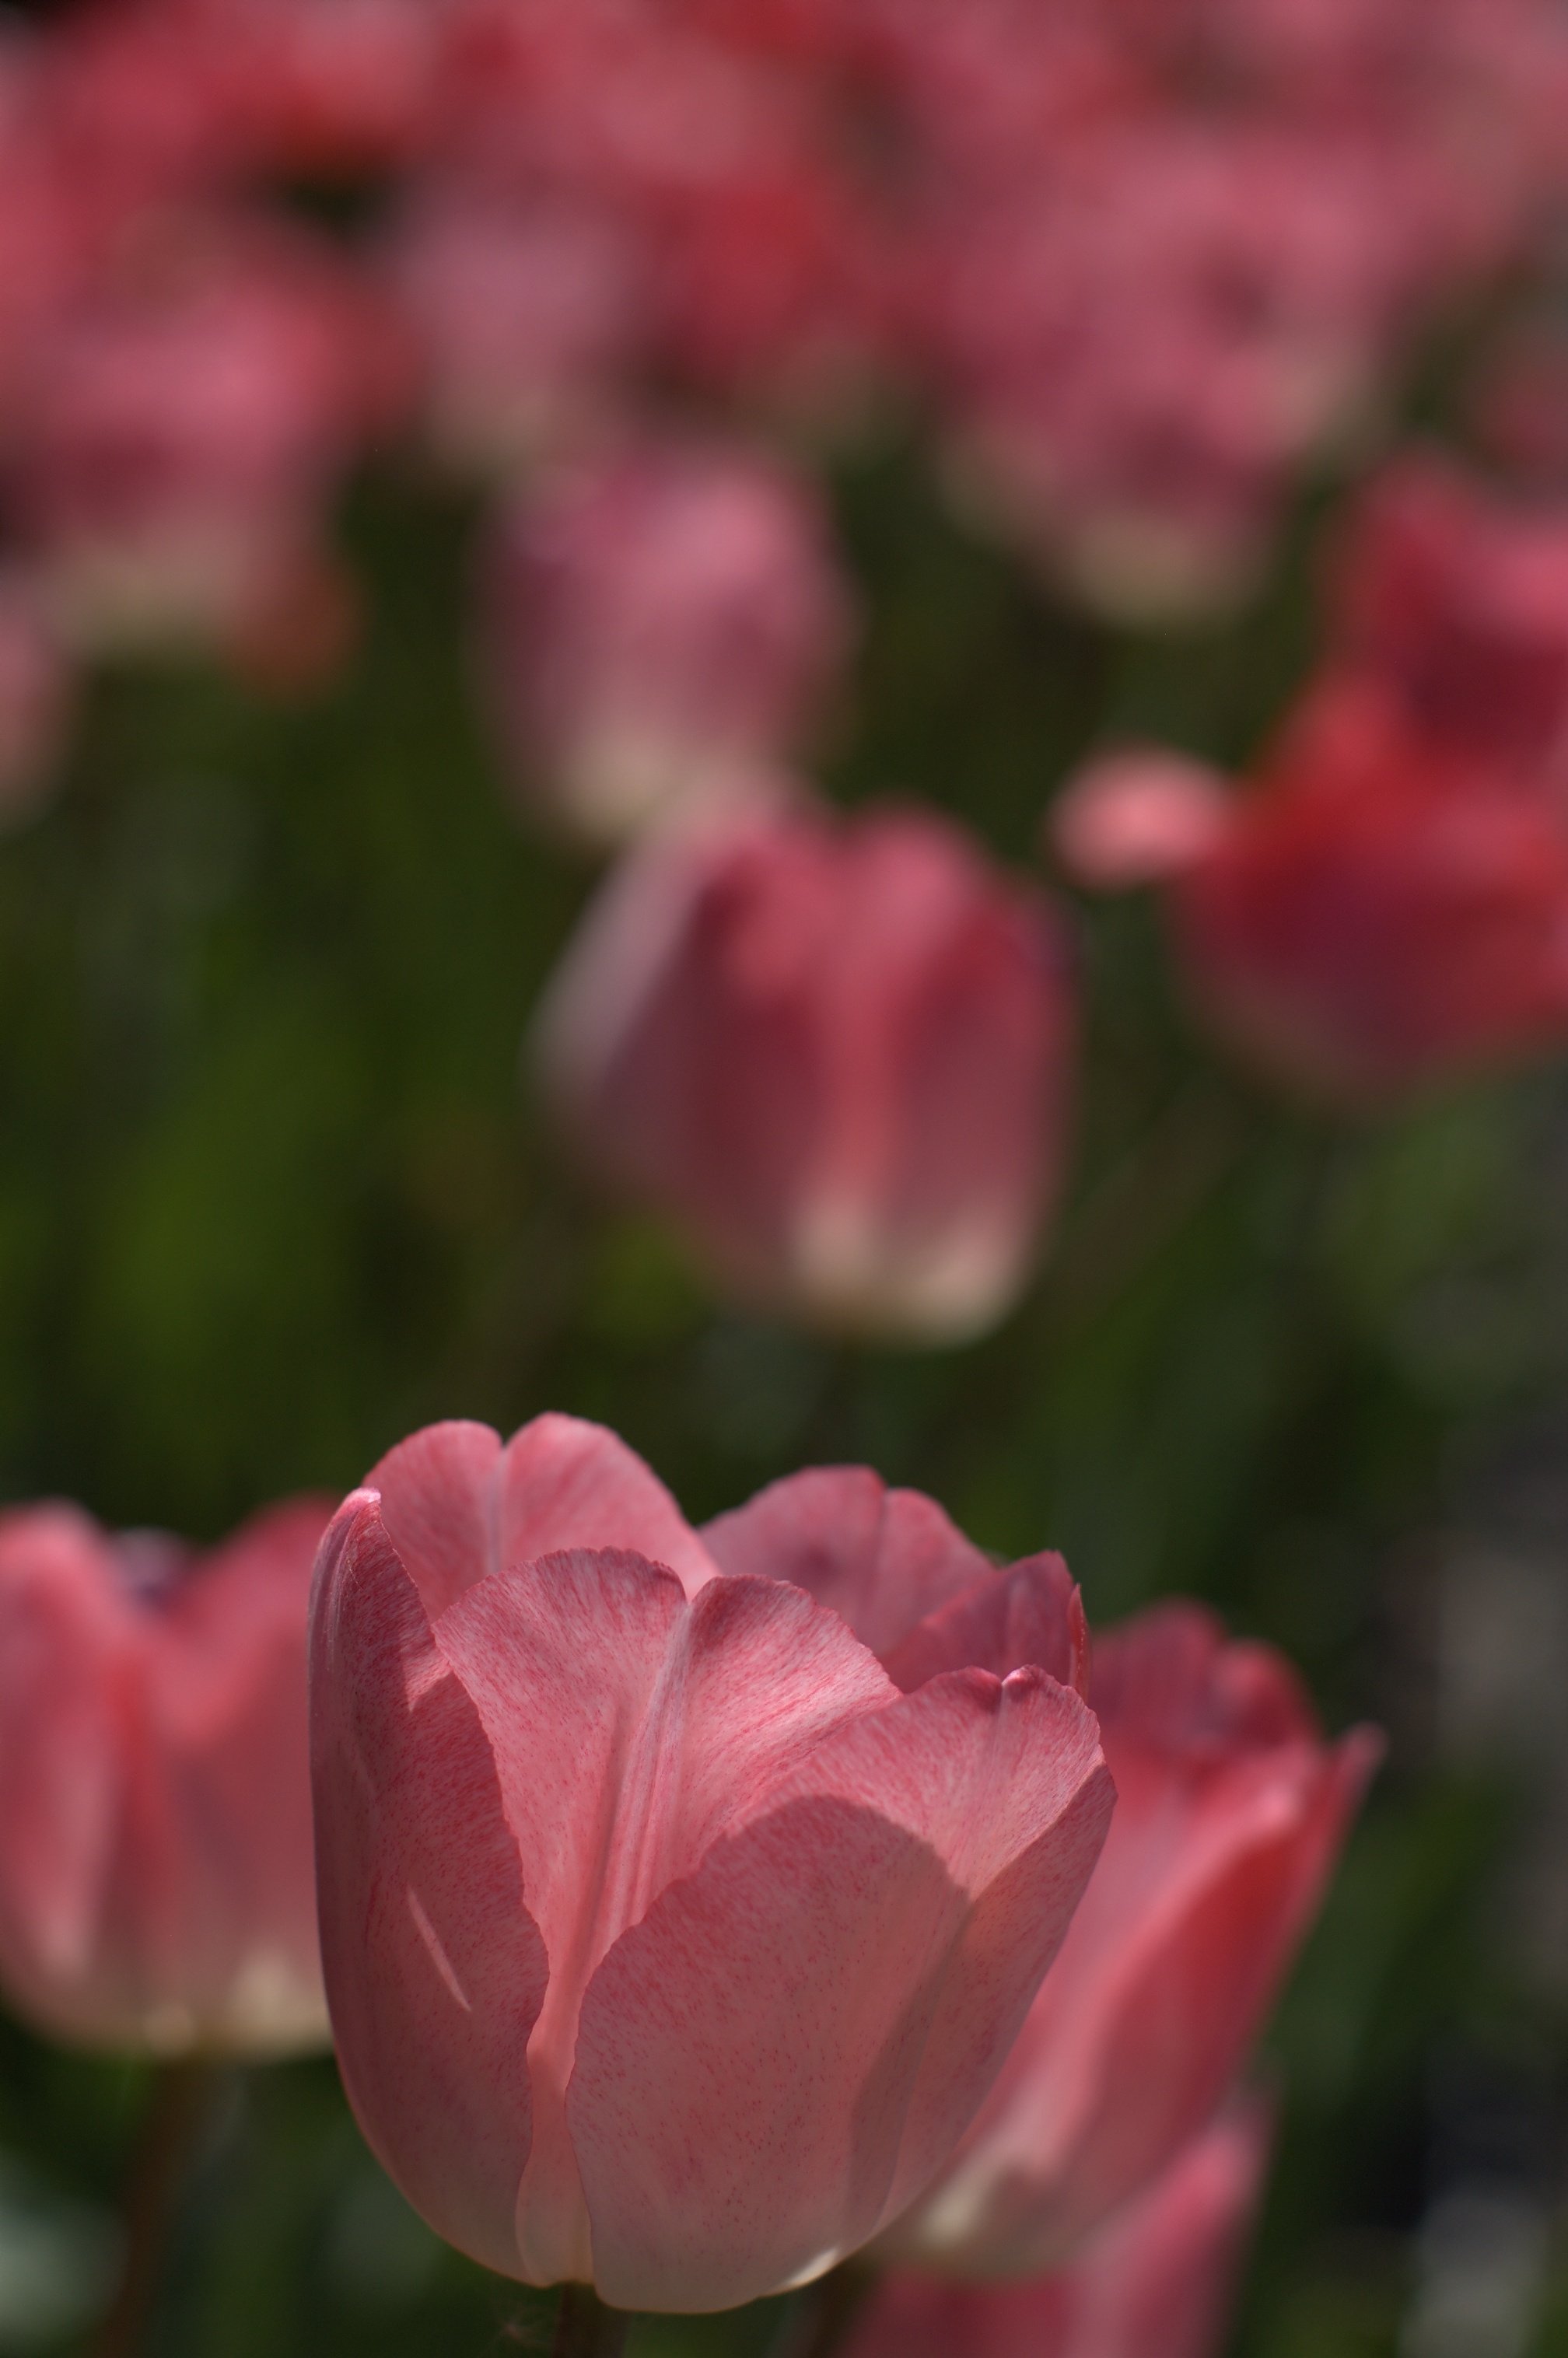
nature, blossom, bokeh, plant, flower, petal, tulip, pink, flora, 50mm, rawtherapee, germany, deutschland, pentax, bokehlicious, brandenburg, lenstagged, steffenzahn, flowerpicturesnolimits, k100d, justpentax, iamflickr, oranienburg, fa50, fa50mm, smcpentaxfa11450mm, pentaxfa50mm, smcpfa50mmf14, macro photography, flowering plant, plant stem, land plant